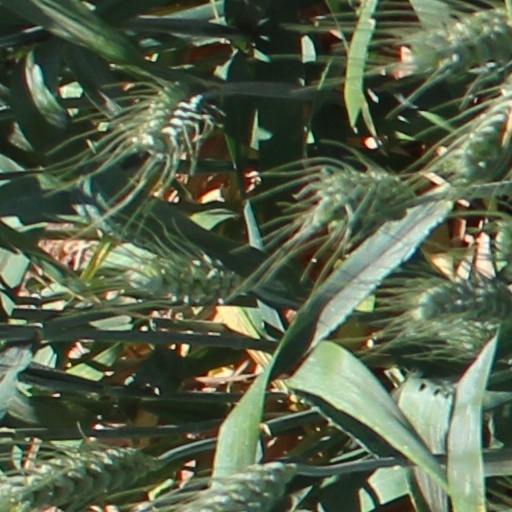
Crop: wheat